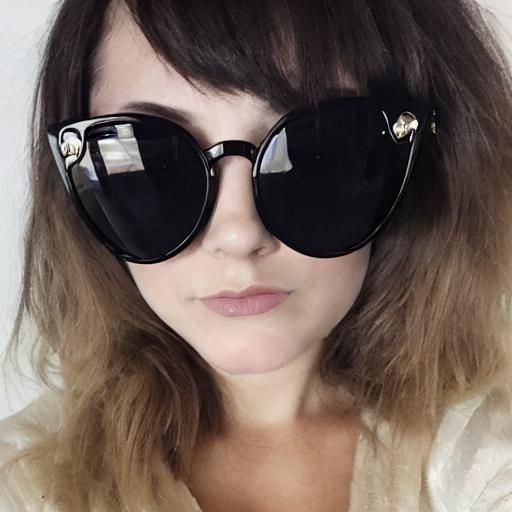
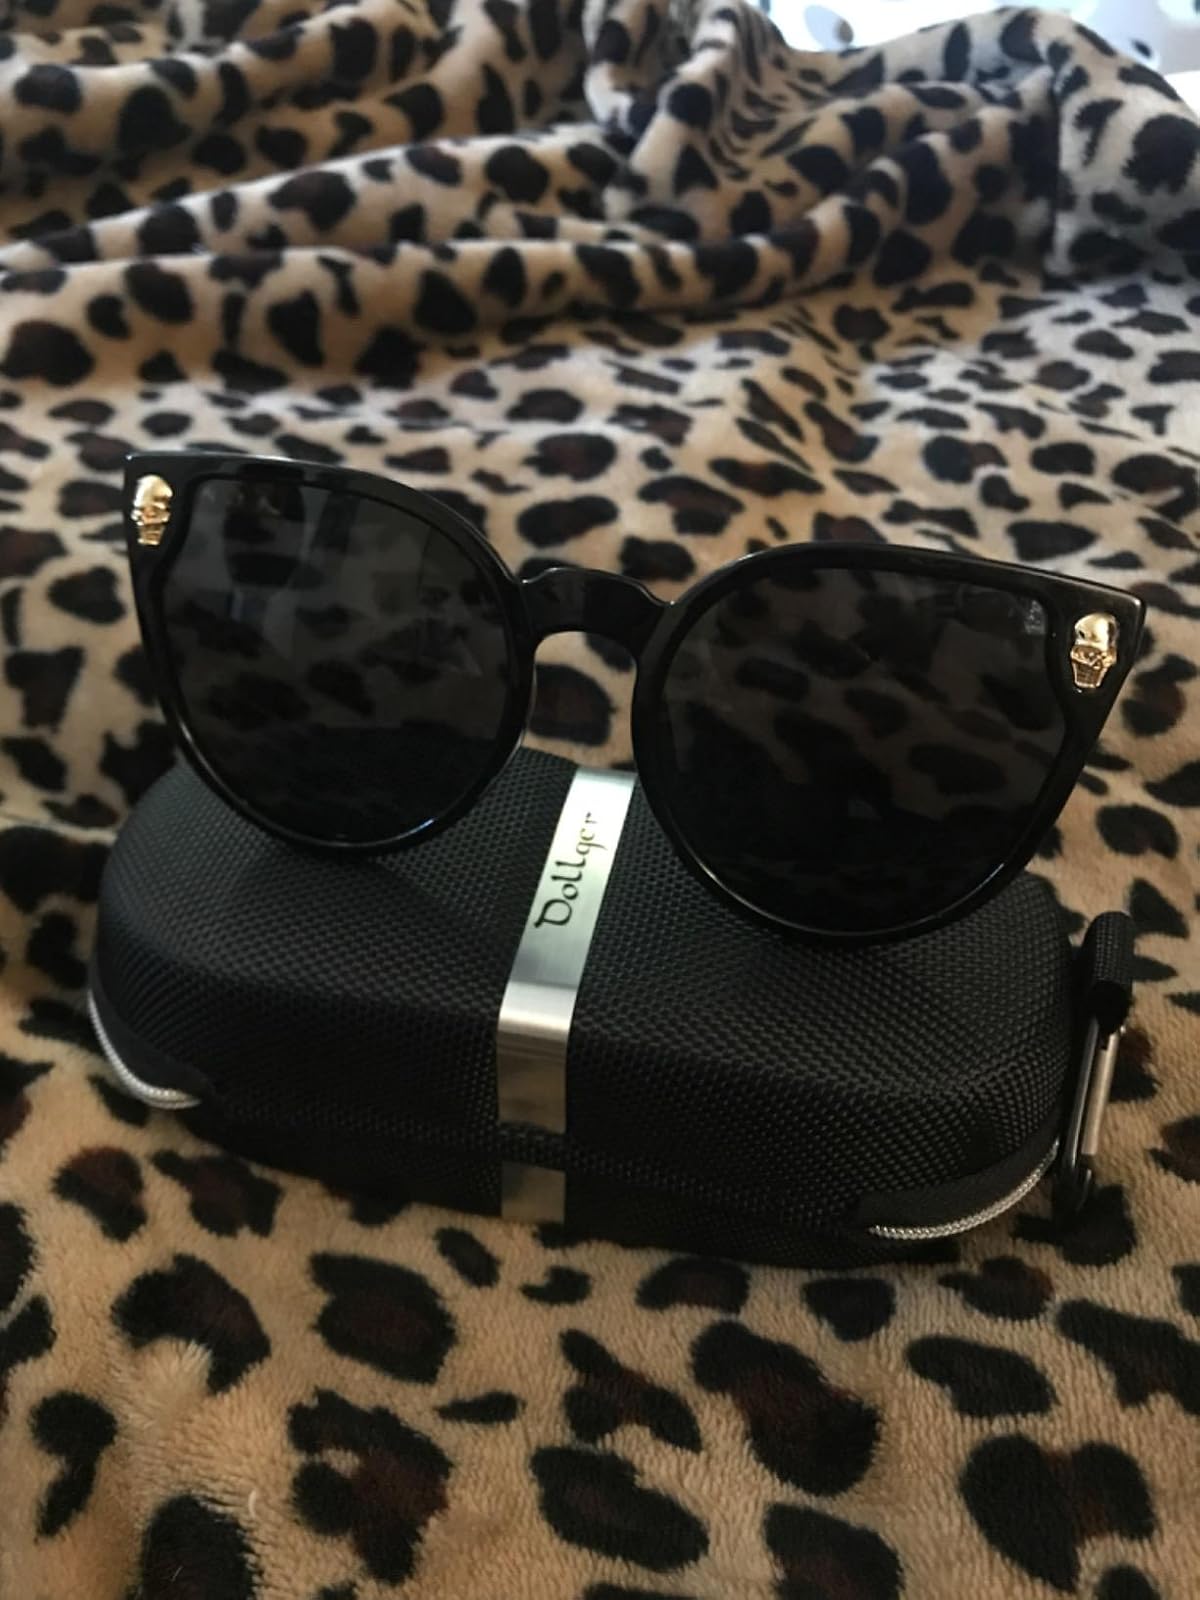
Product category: accessories_sunglasses
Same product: no